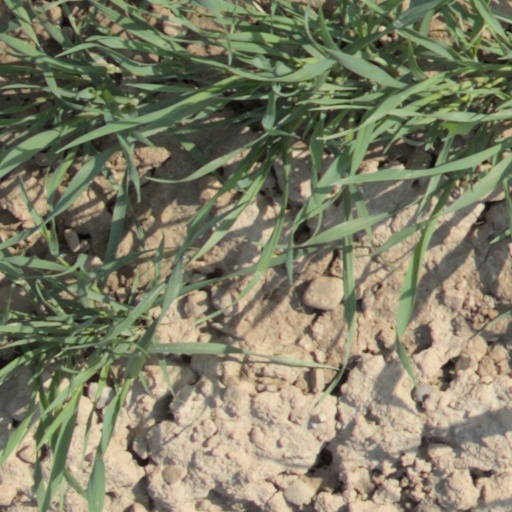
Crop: wheat